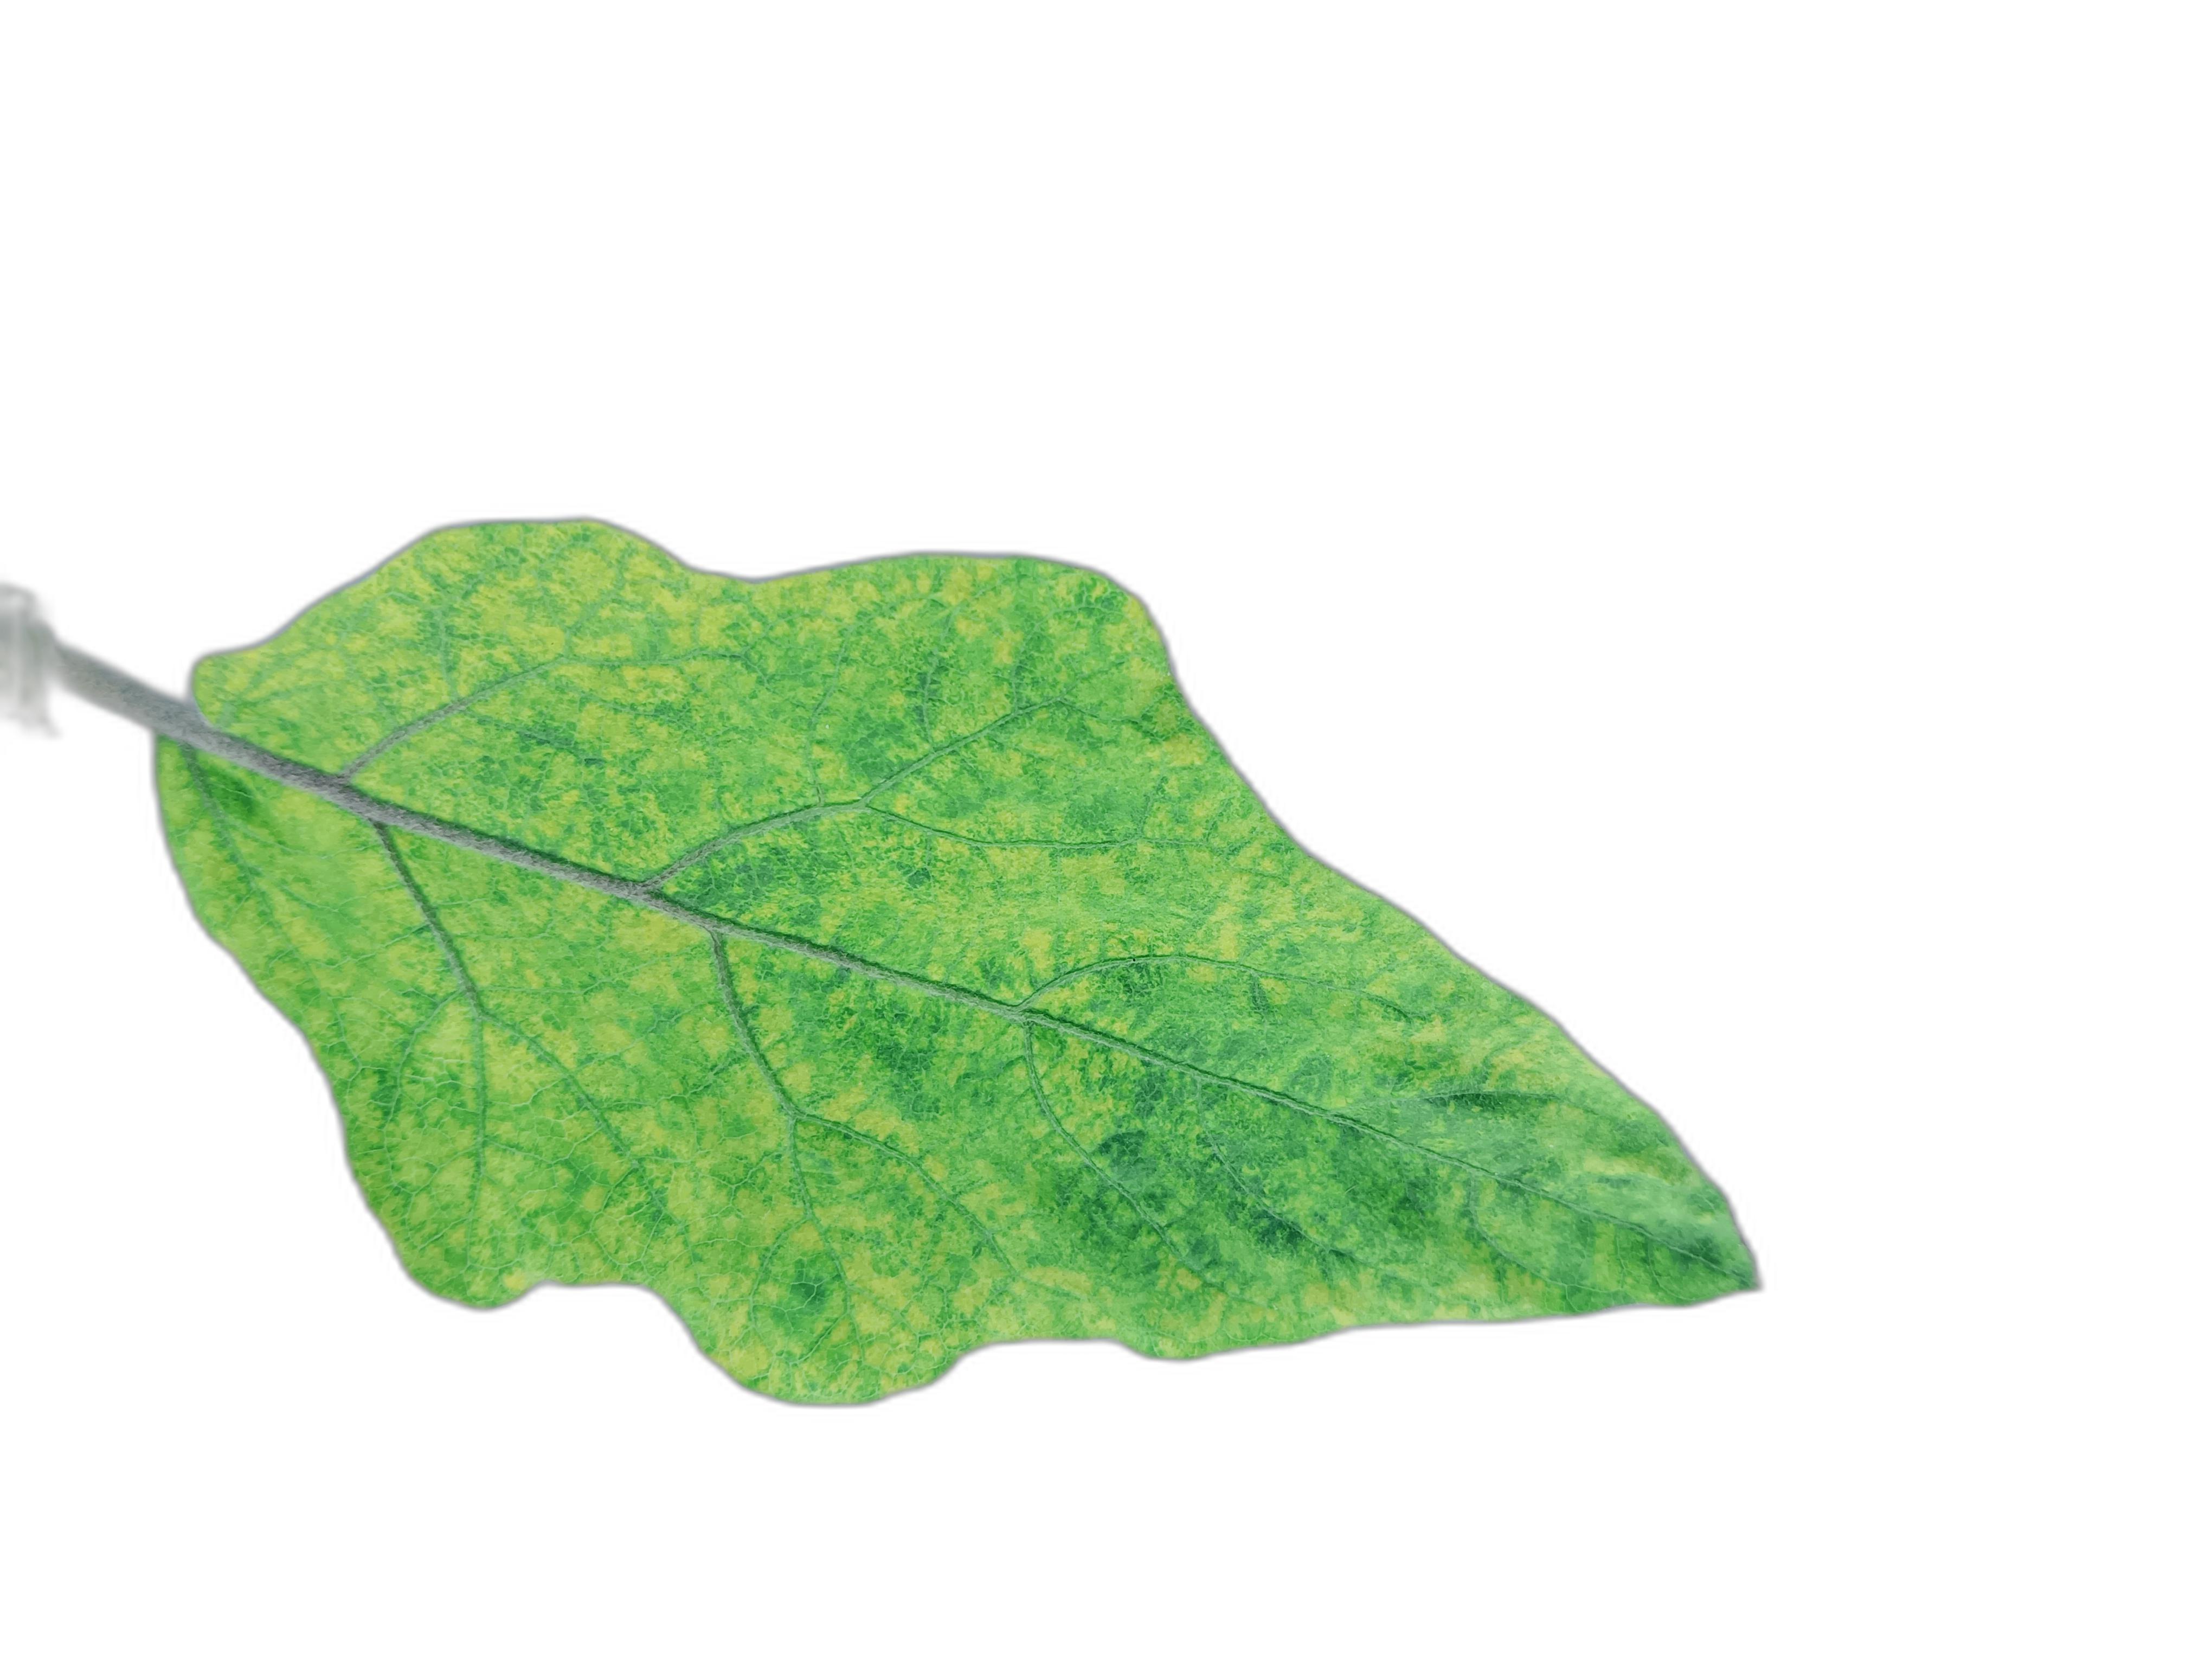
Label: Mosaic Virus Disease